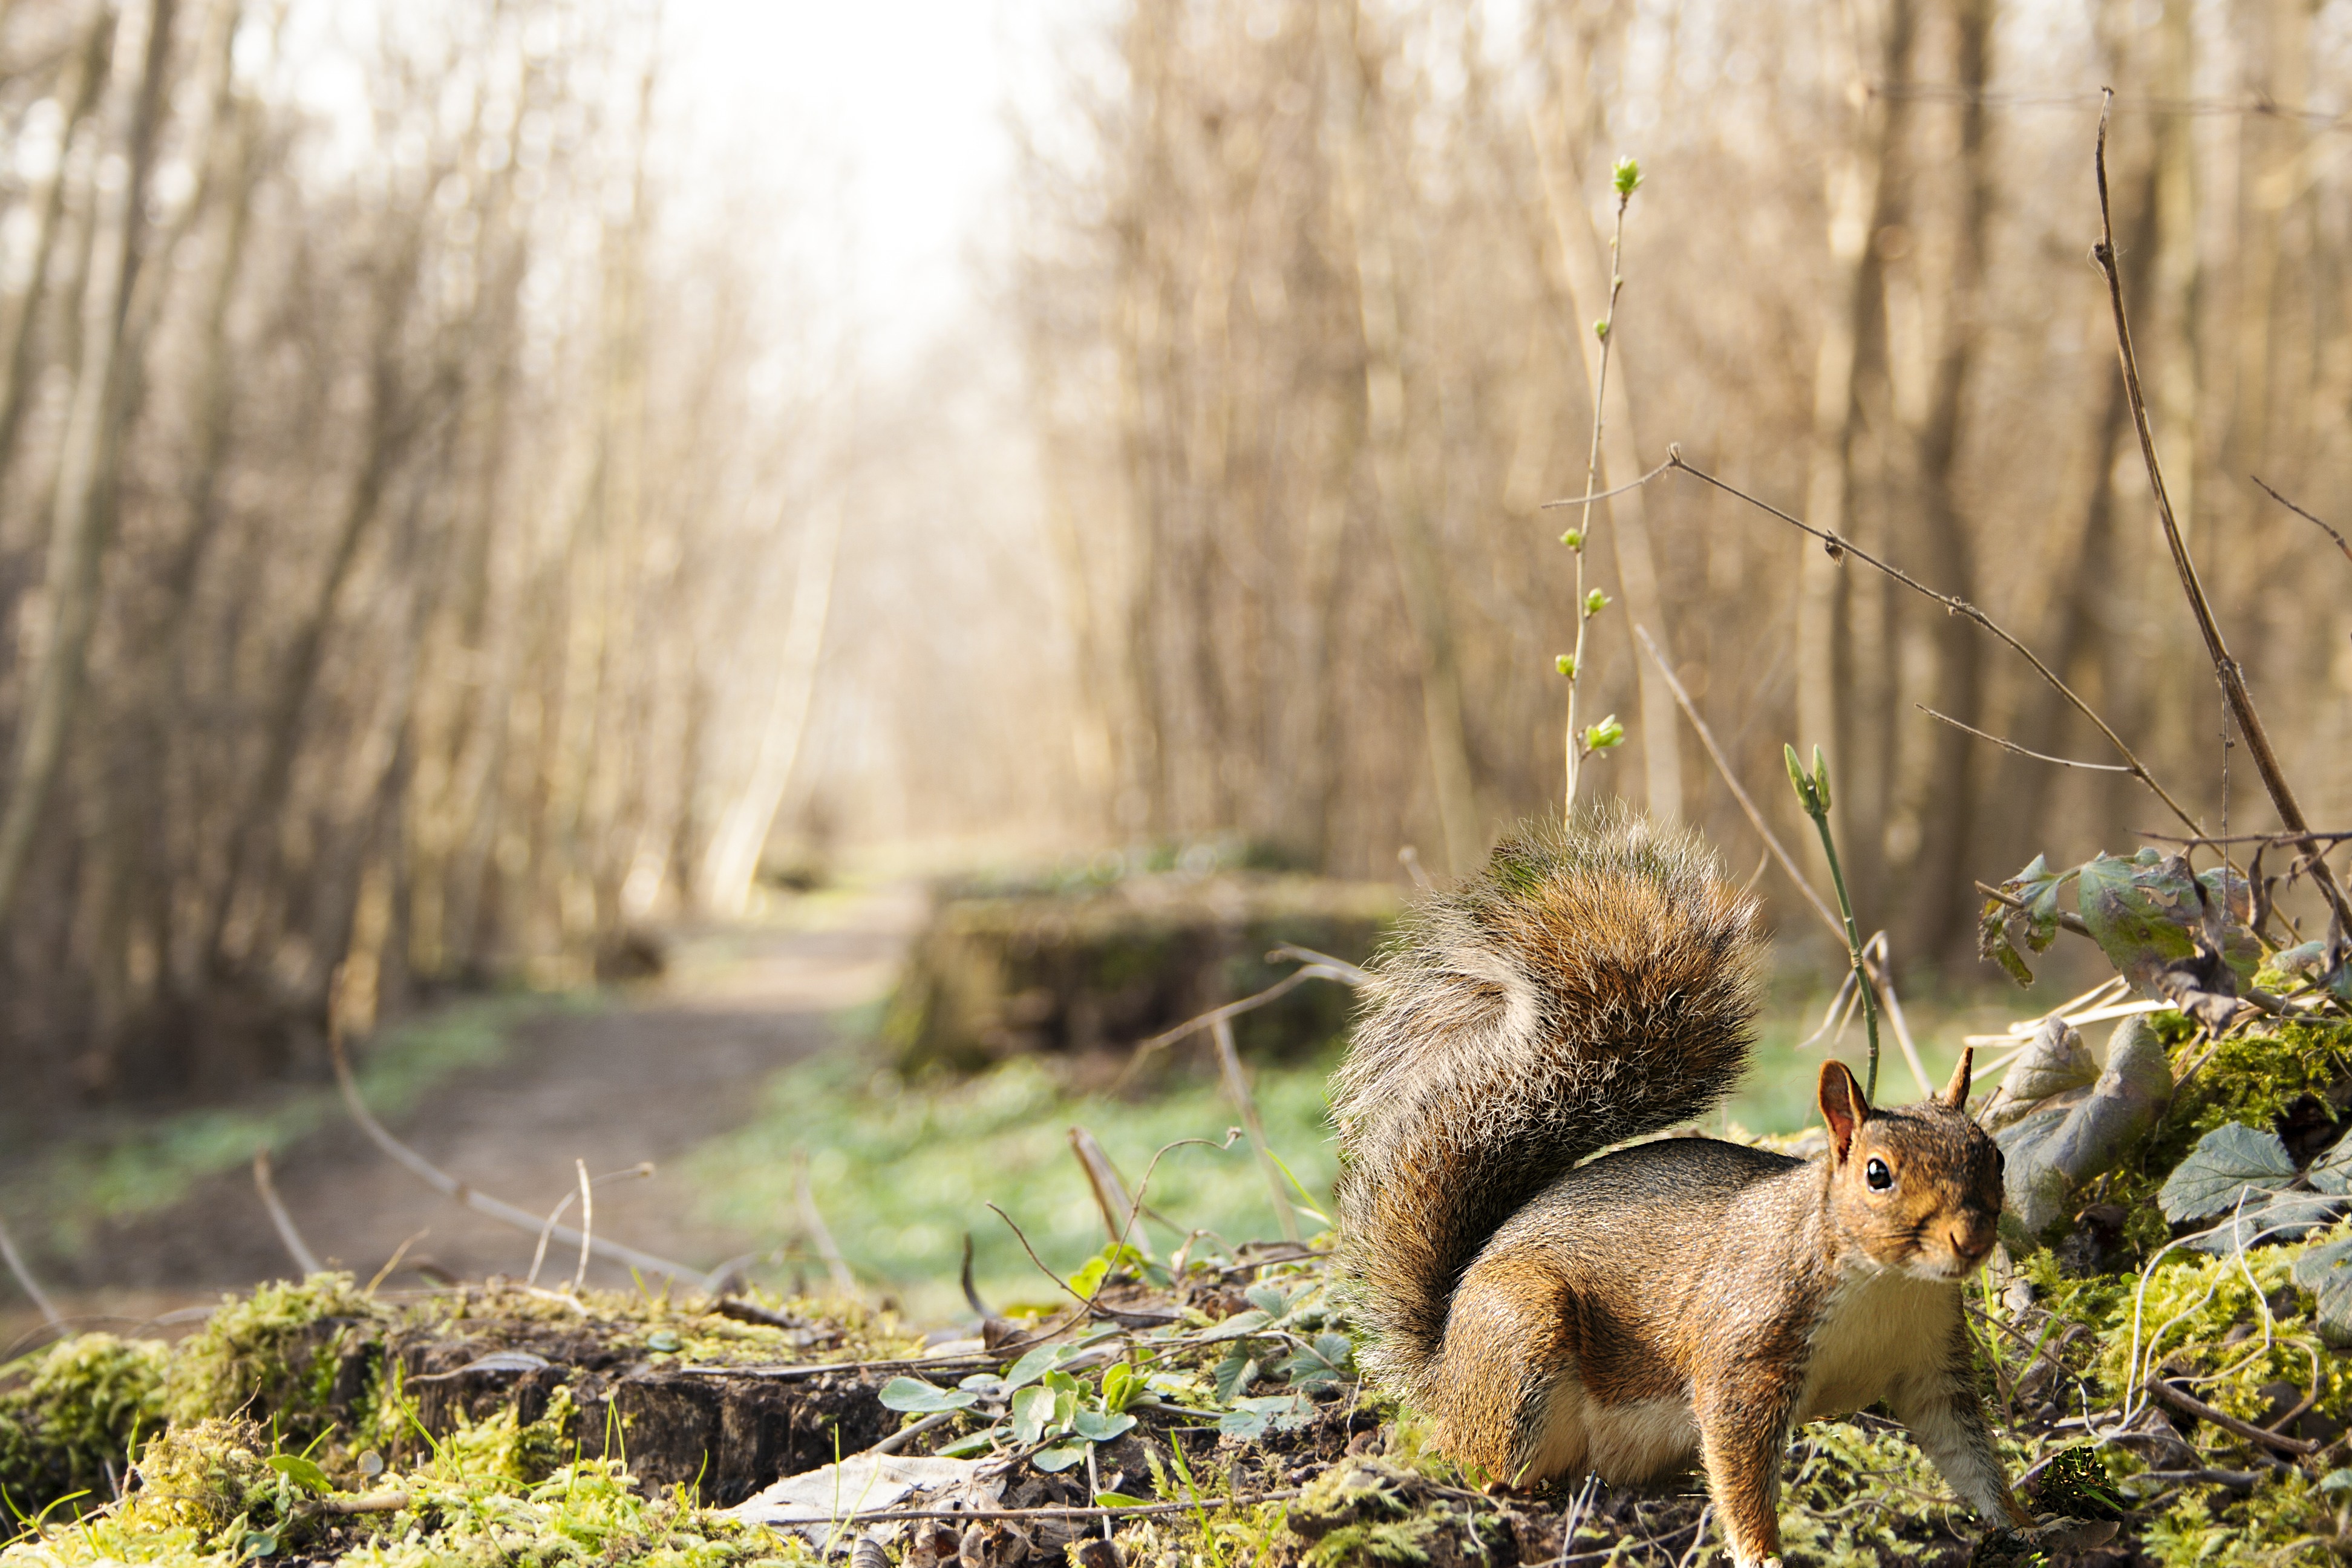
tree, nature, forest, grass, wilderness, wood, sunlight, flower, animal, wildlife, autumn, mammal, squirrel, rodent, fauna, undergrowth, vertebrate, woodland, roux, habitat, natural environment